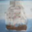
Label: ship